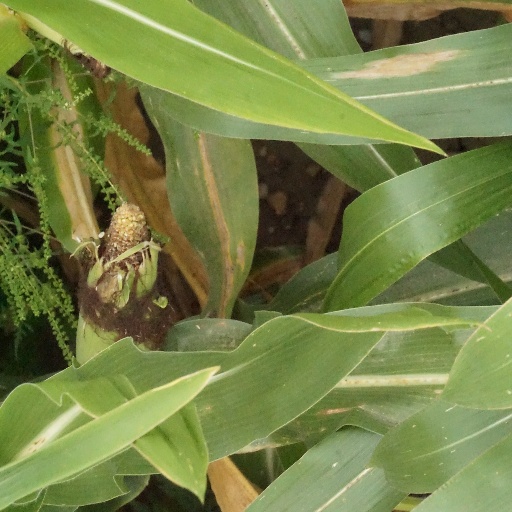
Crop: maize; corn